Six Points About Emma

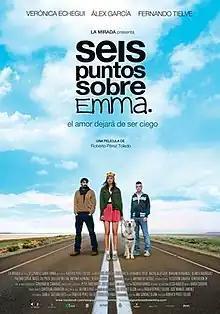
Theatrical release poster

Six Points About Emma is a 2011 Spanish comedy-drama film directed by . It stars Verónica Echegui as Emma, a selfish and manipulative blind woman hellbent on getting pregnant, alongside Fernando Tielve and Álex García.